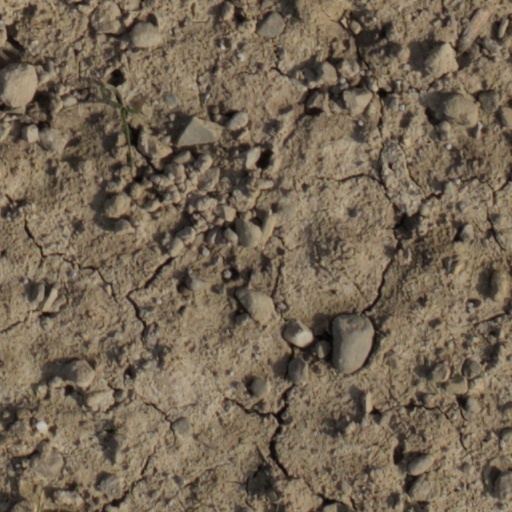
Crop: wheat